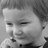
Emotion: happy